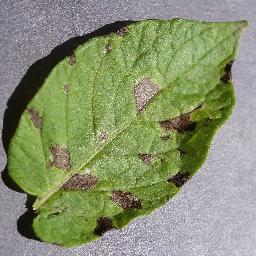
Label: Potato___Early_blight